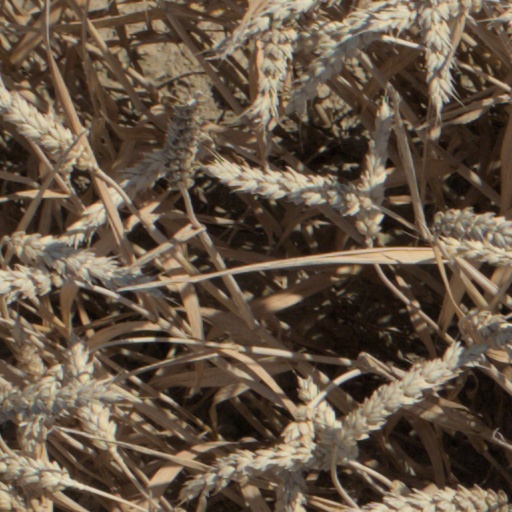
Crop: wheat